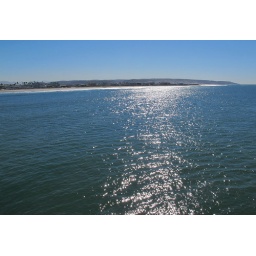
The hill in the background, behind the houses on the beach, is Mexico.